Anne Morrissy Merick

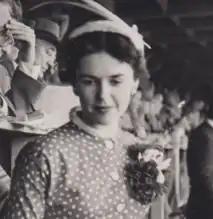
Merick in 1954

Anne Louise Morrissy Merick (October 28, 1933 – May 2, 2017) was an American journalist who persuaded the Pentagon to reverse an order, known as the "Westmoreland Edict", which effectively prevented female reporters from accompanying troops to the front lines in the Vietnam War.